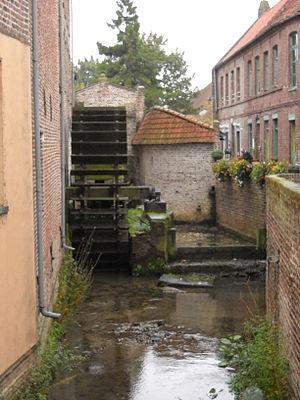
La Lacquette, à Aire-sur-la-Lys, Pas-de-Calais, France.
La Laquette est une rivière française du département du Pas-de-Calais et un affluent de la Lys, donc un sous-affluent de l'Escaut.